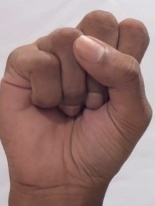
ASL sign: S